Karachi

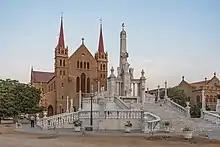
St. Patrick's Cathedral, built-in 1881, serves as the seat of the Archdiocese of Karachi.

Karachi is dominated by the Urdu-speaking Muhajirs. It is the most linguistically, ethnically, and religiously diverse city in Pakistan. The city is a melting pot of ethnolinguistic groups from throughout Pakistan, as well as migrants from other parts of Asia. The 2017 census numerated Karachi's population to be 14,910,352, having grown 2.49% per year since the 1998 census, which had listed Karachi's population at approximately 9.3 million. According to the 2023 Census of Pakistan, Karachi's total population was 20.3 million. Karachi is one of the world's fastest-growing cities,